Qabiao people

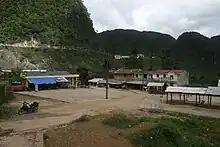
A village in Đồng Văn District, Vietnam.

The Qabiao women's traditional attire consisted of an ankle length skirt. For the upper body the women usually wore two vests. Now, there is an increasingly popular custom of wearing only the inner vest. Bok tam, as the inner vest is known, consists of five panels and has buttons under the right armpit. Bands of colored cloth are sewn around the hems, neck and sleeves of the dress, which resemble the embellishments found in the costumes of the Giay.